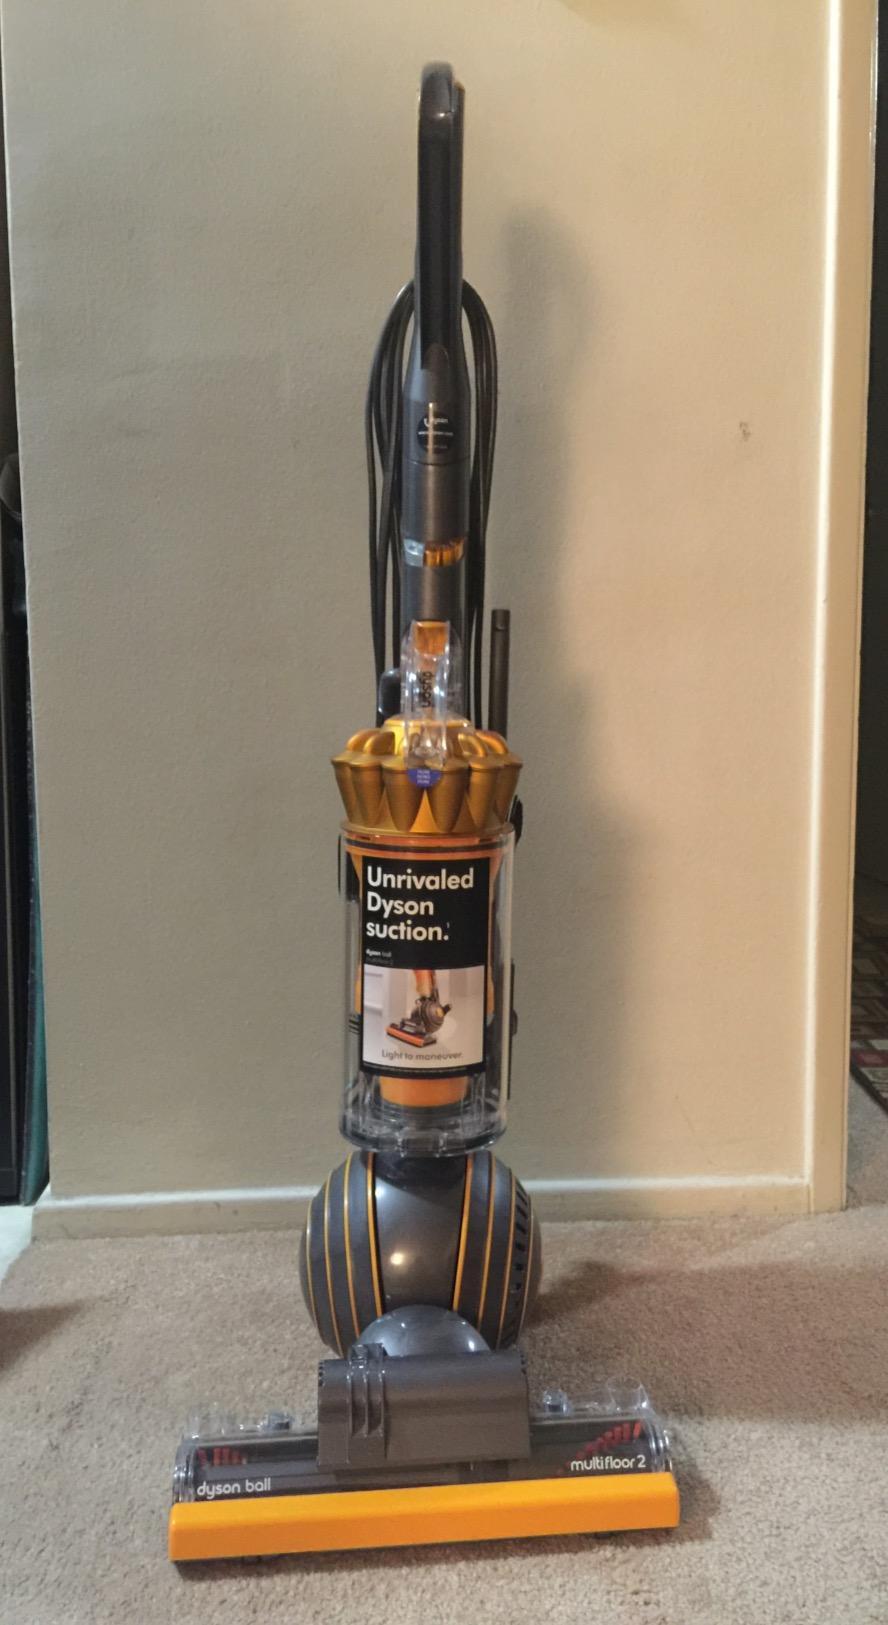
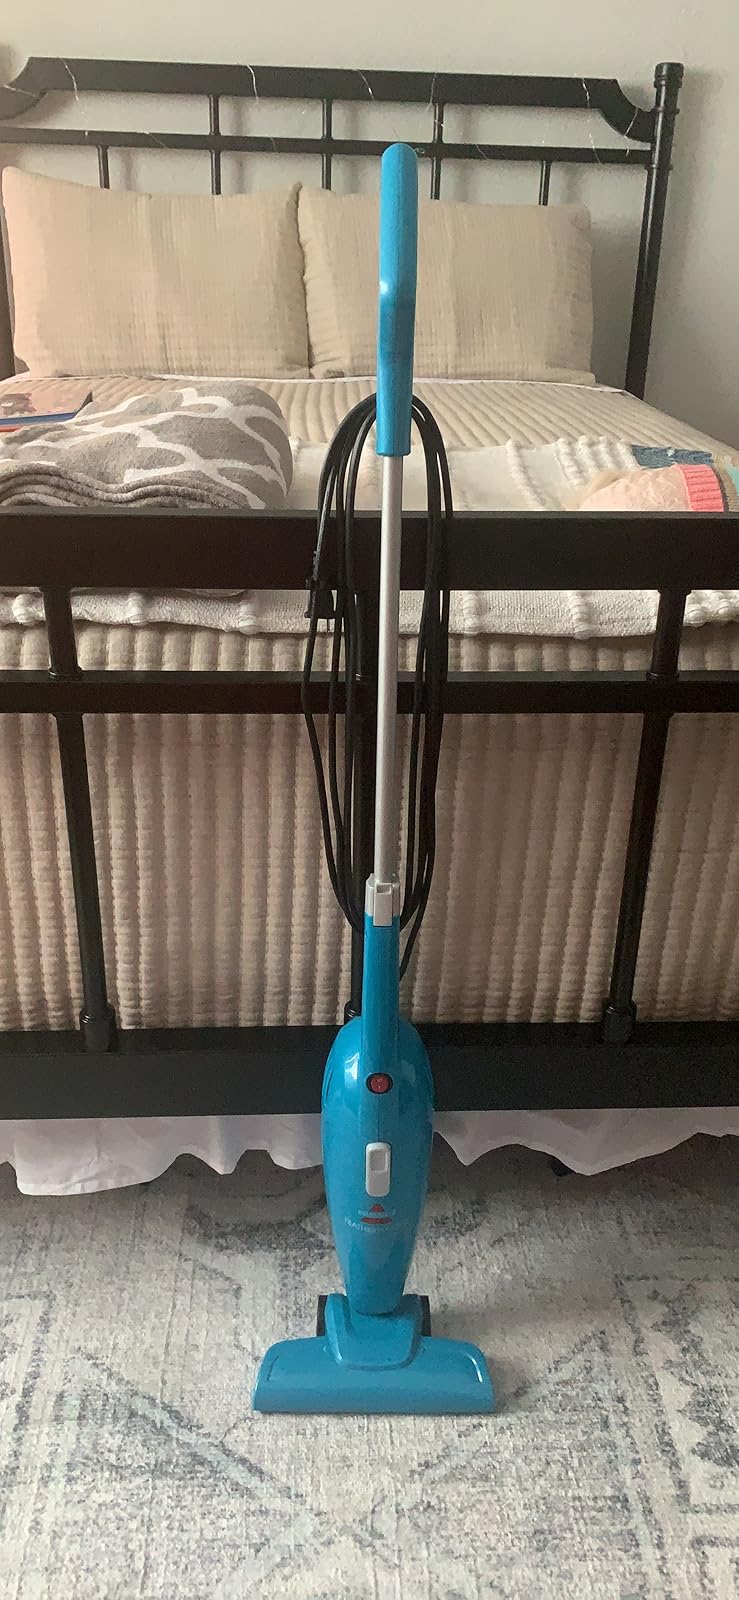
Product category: items_vacuum
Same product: no